One More Chance (1931 film)

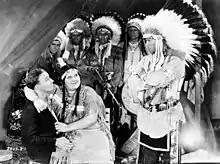
Bing sings "Wrap Your Troubles in Dreams"

One More Chance is a 1931 Educational-Mack Sennett Featurette (No. S2687) starring Bing Crosby and directed by Mack Sennett. This was the second of the six short films Crosby made for Sennett and which helped launch his career as a solo performer. This film is notable for Crosby first singing on film his classic hit "Wrap Your Troubles in Dreams" which is sung to a bevy of giggling overweight Native American maidens who gradually close in on him. He also sings "Just One More Chance" which topped the various charts of the day in 1931.